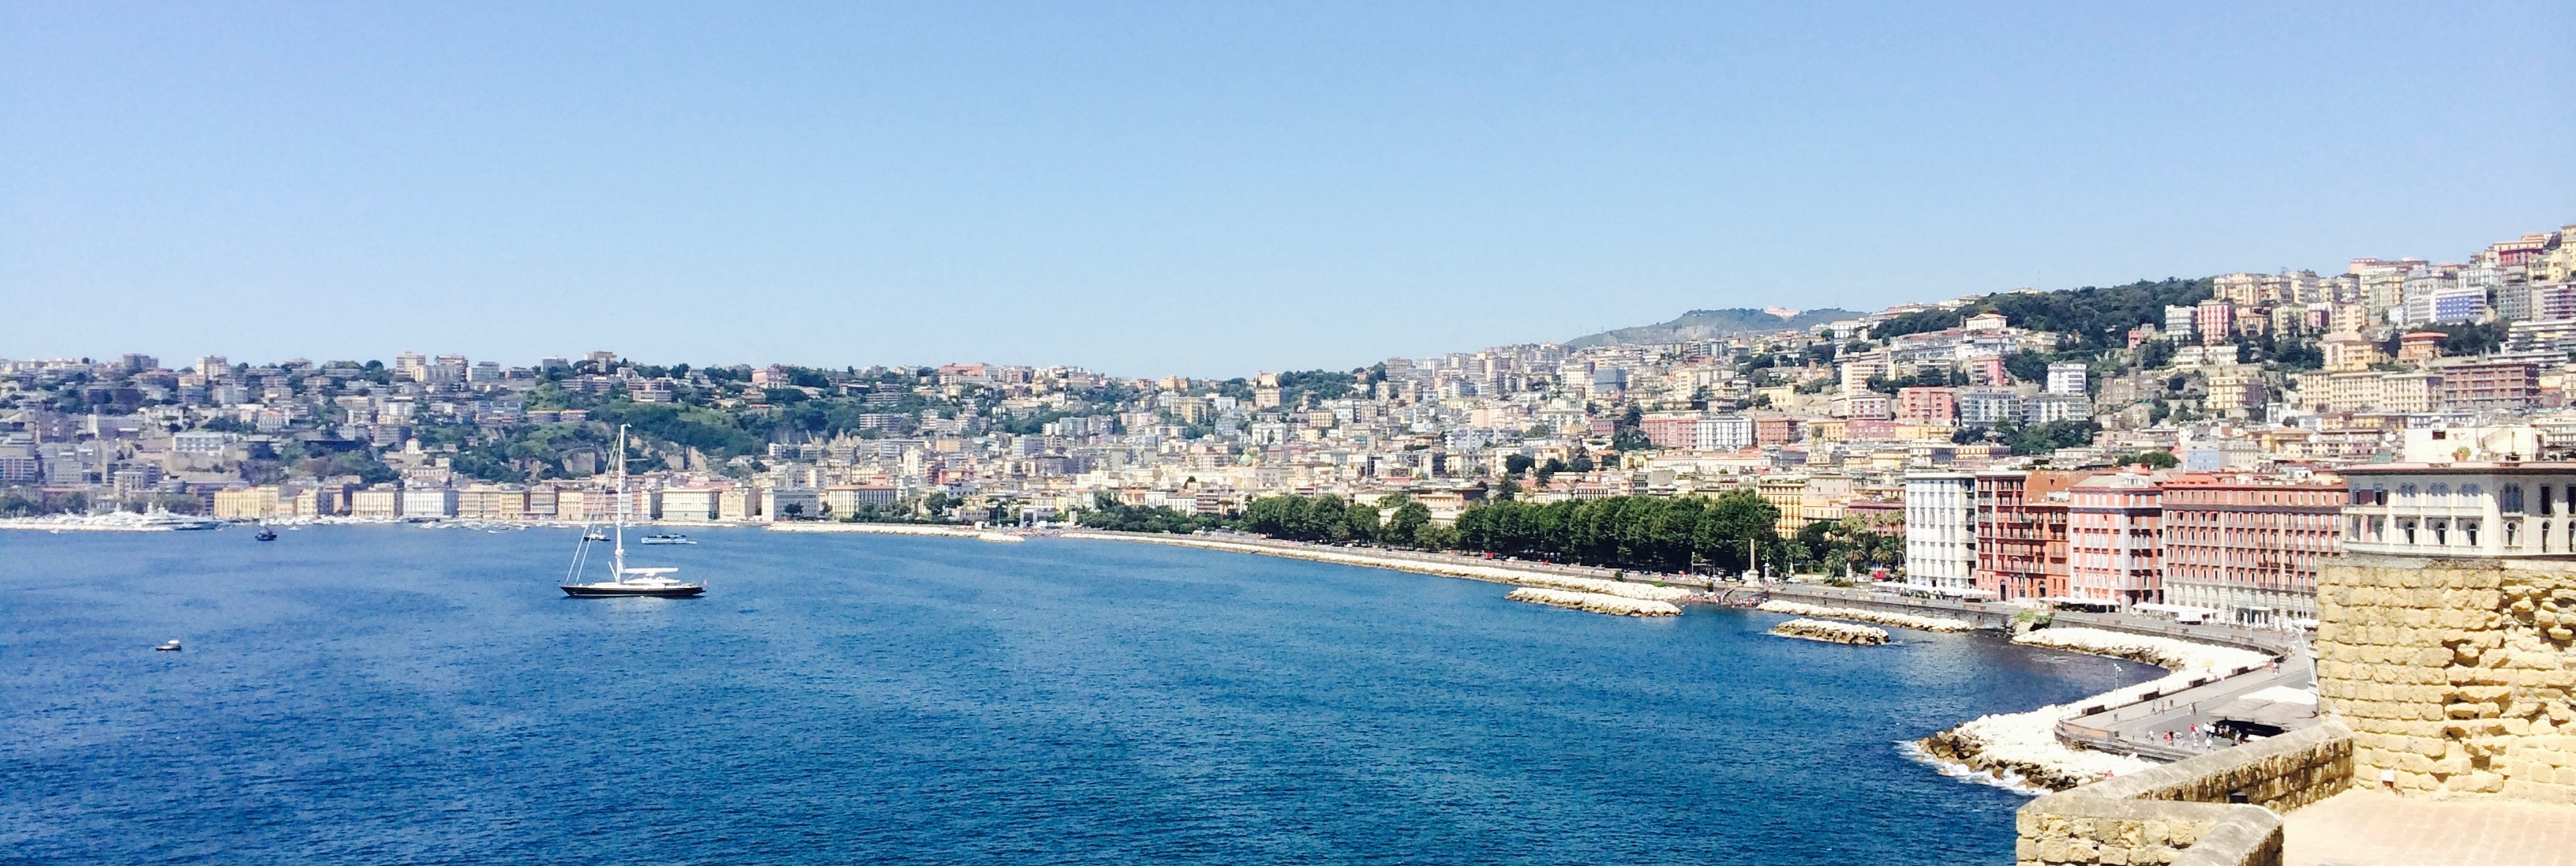
landscape, sea, coast, dock, shore, town, city, panorama, coastline, seaside, mediterranean, bay, harbor, marina, resort, gulf, naples